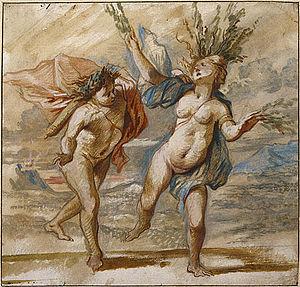
Jan Boeckhorst, ou Jan ou Johann Bockhorst est un peintre baroque.